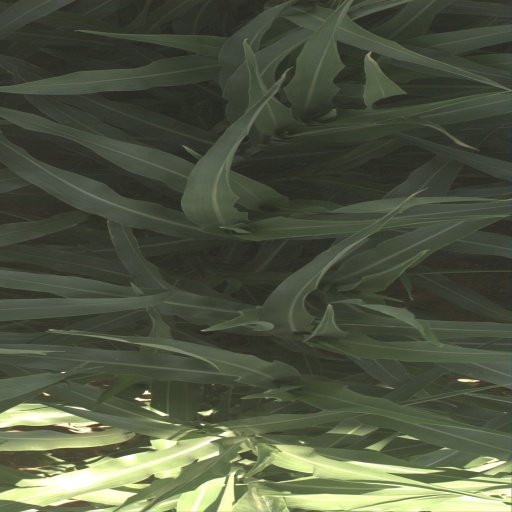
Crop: sorghum